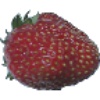
Label: Strawberry Wedge 1